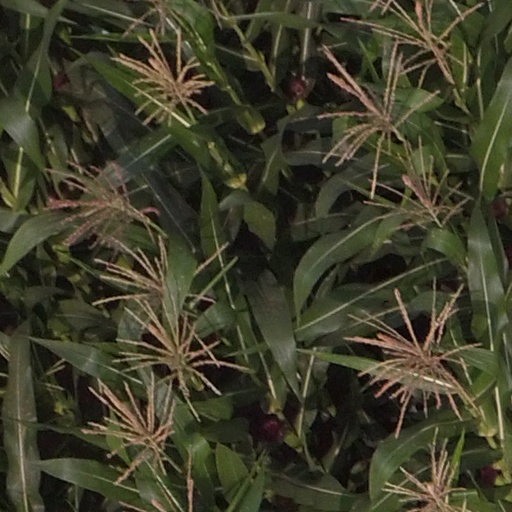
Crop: maize; corn